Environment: real
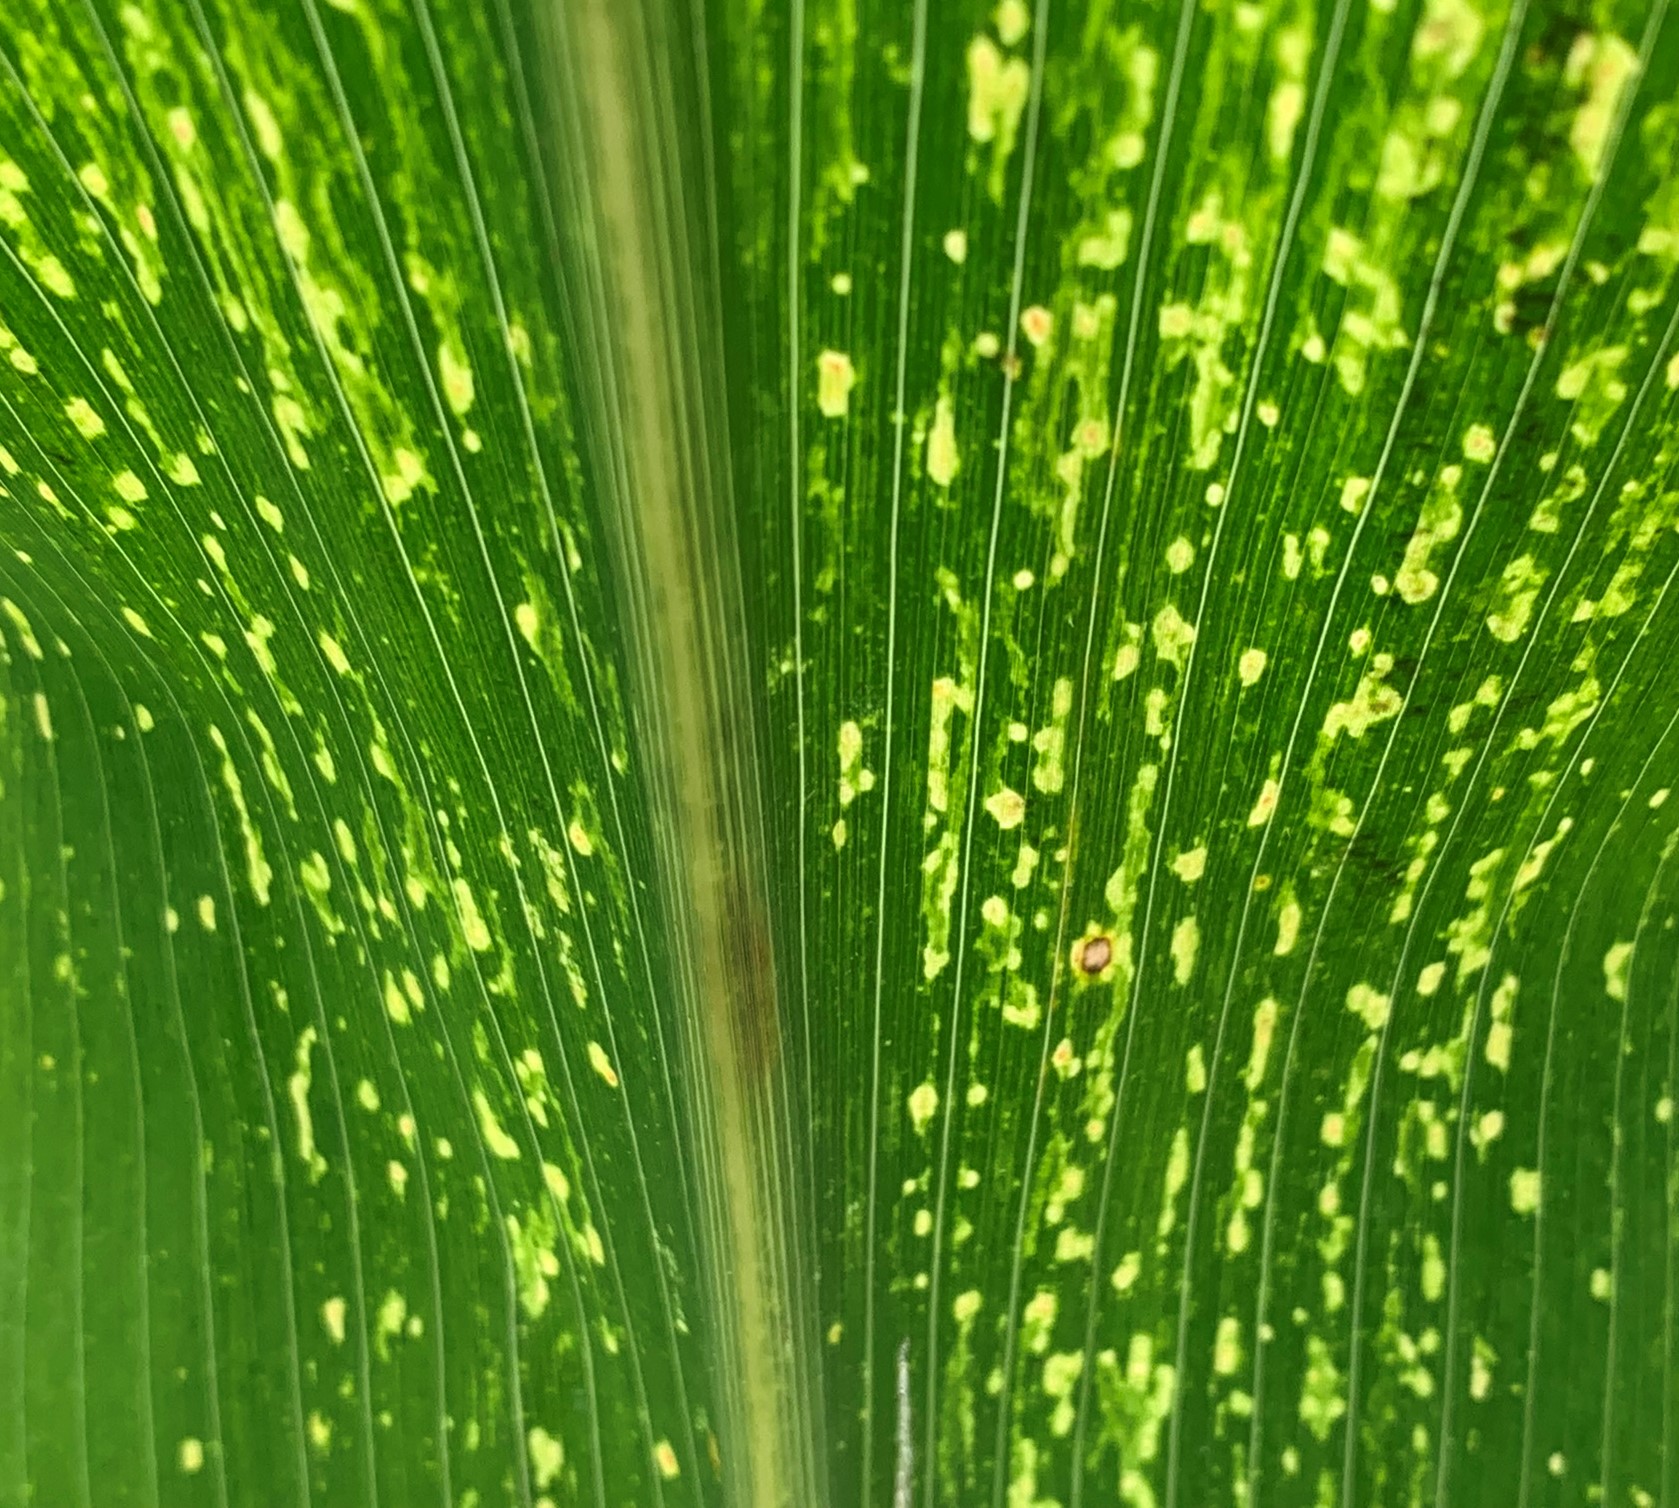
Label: lethal_necrosis